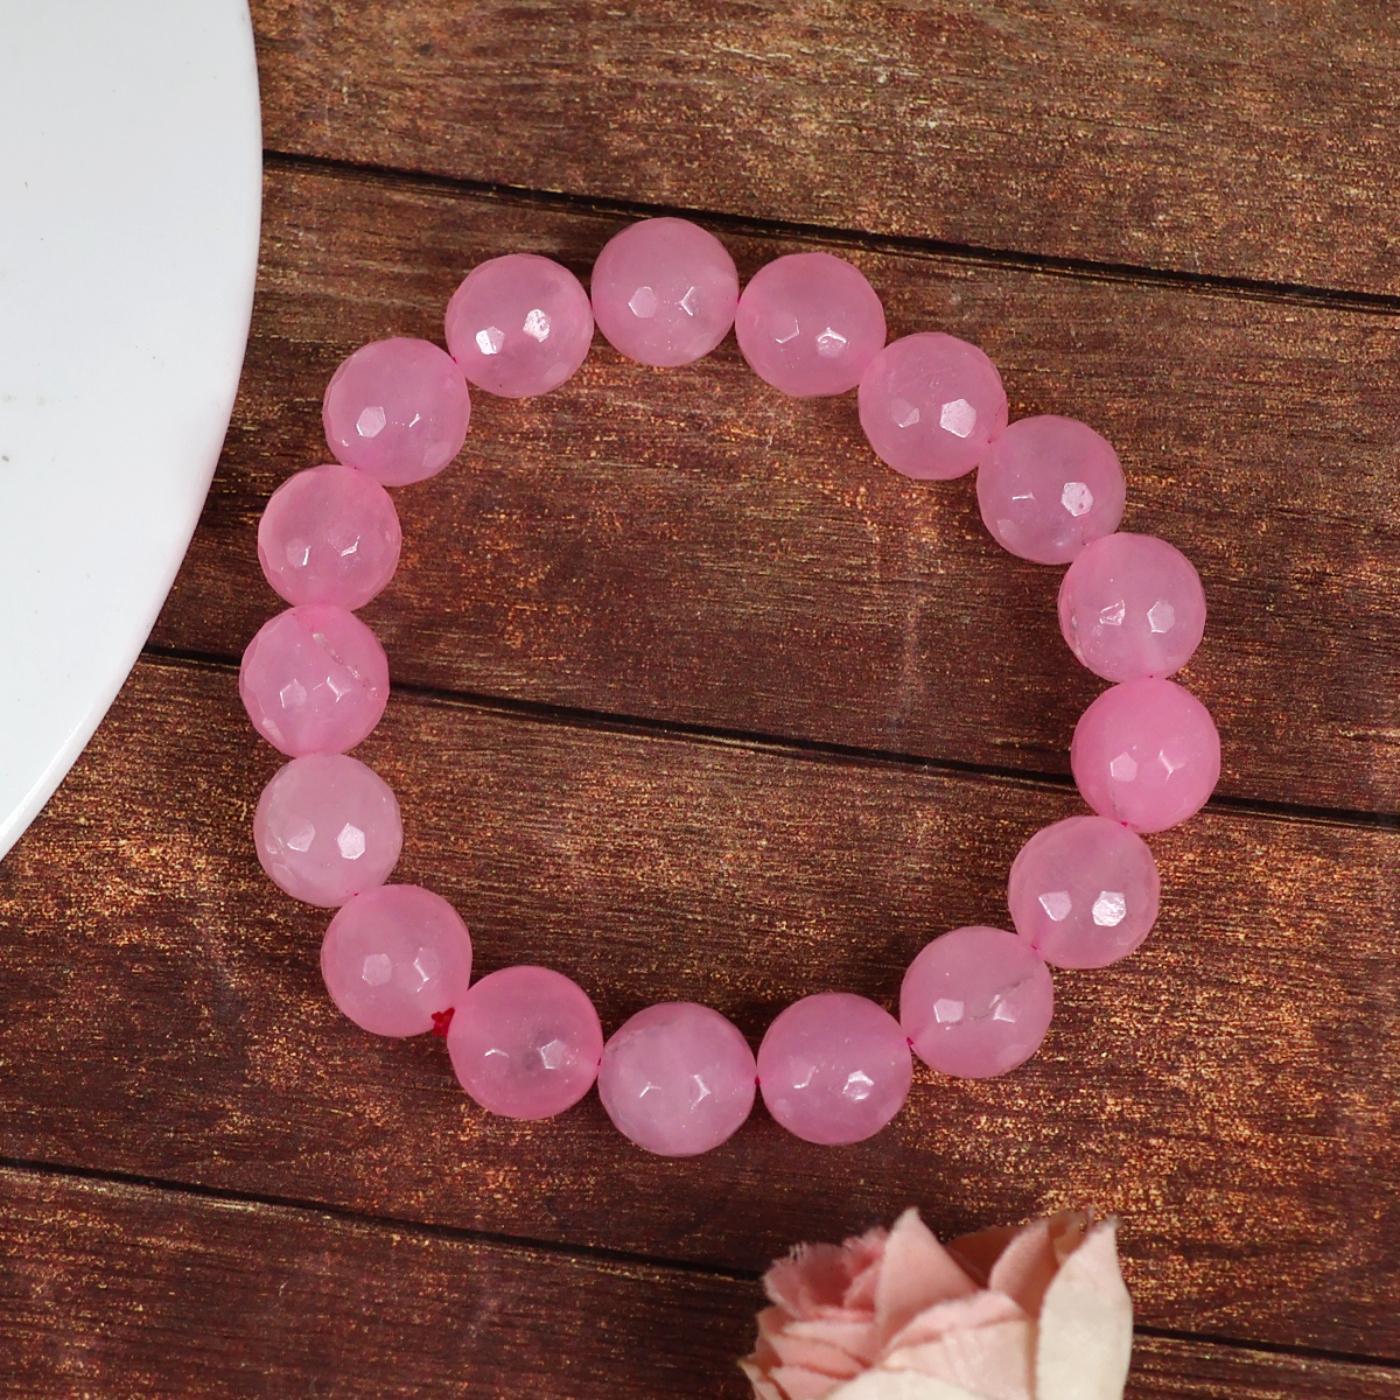
Reiki Crystal Products Rose Quartz Faceted Bead 12mm Bracelet For Reiki And Crystal Healing
Type: Bracelets & Bangles
Brand: Reiki Crystal Products
Price: Rs. 725
Stretchable Elastic Handmade Natural Bracelet | Diameter : 2.5 Inch. | Stone Size - 12 mm DC | Charged By Reiki Grand Master & Vastu Expert
Features: Stretchable Elastic Handmade Natural Bracelet | Diameter : 2.5 Inch. | Stone Size - 12 mm DC | Charged By Reiki Grand Master & Vastu Expert,Natural Healing Stone for Reiki Healing, Crystal Healing, Numerology, Tarot, Astrology, Vastu, Angle Healing & Feng Shui,100% Authentic, Original and Natural Healing Stone / Crystal - small holes, crack marks on the surface or inside the stones are often visible,Material : Natural Healing Stones See Images & Product Description For Healing Properties /Advantages,Stylish Party-Daily-Office-Casual Wear Reiki Healing Stone Bracelet for Men, Women, Boys, Girls. Best for Gifting & Personal Use.
Included: Pack Of 1 X Rose Quartz 12mm DC Bracelet